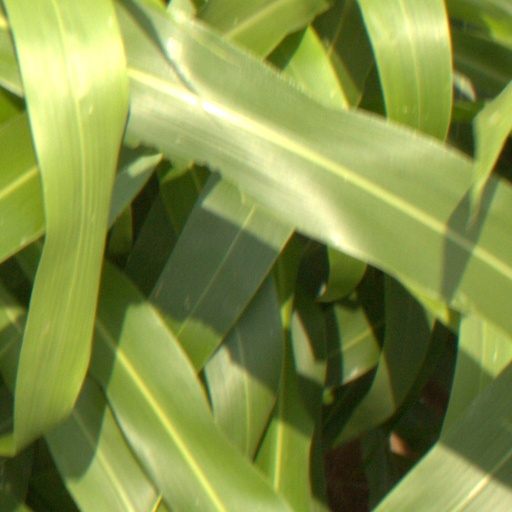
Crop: sorghum